Ornithoptera richmondia

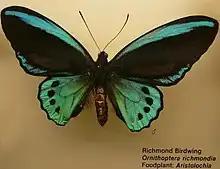
Richmond birdwing, male - Australian Museum, Sydney

"O. richmondia" normally feeds only on two endemic species of the family Aristolochiaceae, Richmond birdwing butterfly vine ("Aristolochia praevenosa") in lowland habitats and "Aristolochia laheyana" in highland habitats (e.g. the QLD-NSW border range national parks above 800 m) (Braby 2000, Sands and Scott 1997). Its sole non-native host plant is "Aristolochia tagala", although larvae do not transfer well to this species if already established on their usual host plants. Eggs are also laid on the introduced calico flower ("Aristolochia littoralis"), however larvae are killed by feeding on this plant. Cultivation and sale of "A. littoralis" is strongly discouraged throughout the range of the Richmond birdwing and should not be grown in Queensland at any rate, as it is also toxic to the larvae of the clearwing swallowtail ("Cressida cressida"), the red-bodied swallowtail ("Pachliopta polydorus queenslandicus") and all other Australian birdwings ("O. euphorion", "O. priamus" subspecies). The two native species of "Aristolochia" utilised by "O. richmondia" are believed to contain aristolic acids toxic to vertebrate predators.